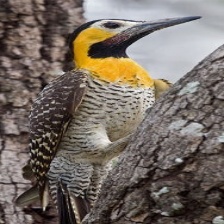
Species: CAMPO FLICKER
Scientific name: COLAPTES CAMPESTRIS